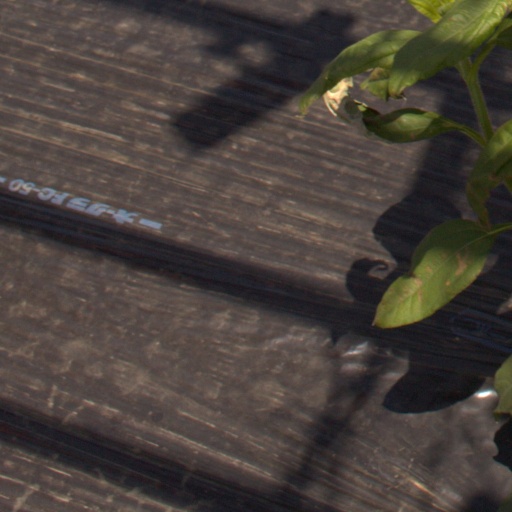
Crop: Jerusalem artichoke